Angkor Wat

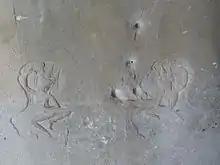
Bullet holes left by a shoot-out between the Khmer Rouge and Vietnamese forces at Angkor Wat

Mouhot's work was published posthumously in 1864 through the Royal Geographical Society with descriptions of Angkor under the title "Travels in the Central Parts of Indo-China, Siam, Cambodia and Laos". In 1861, German anthropologist Adolf Bastian undertook a four-year trip to Southeast Asia and his account of this trip titled "The People of East Asia," ran to six volumes and was published in 1868. The books detailed the Angkor monuments but lacked drawings of the Angkorian sites.